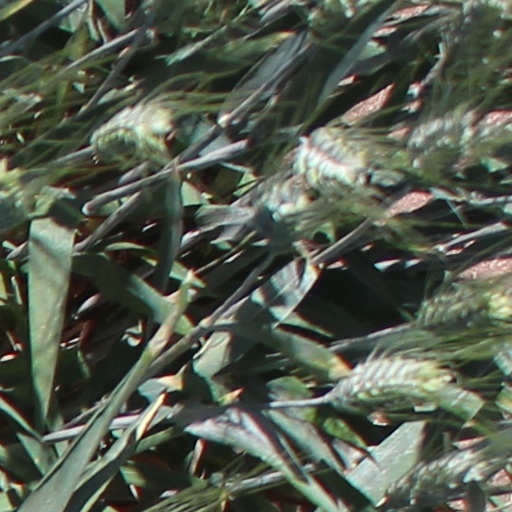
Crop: wheat